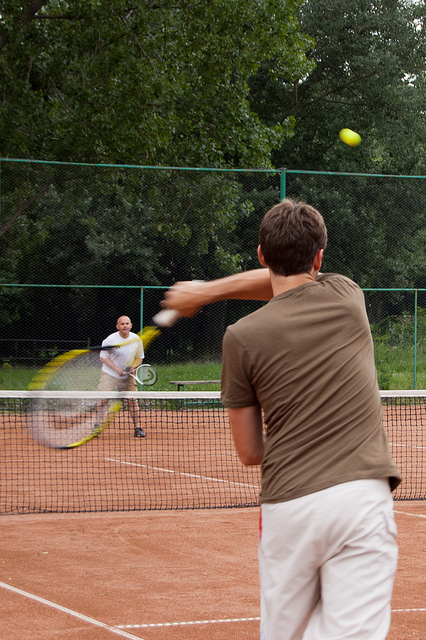
người đàn ông đang đứng trên sân vung vợt tennis đánh bóng